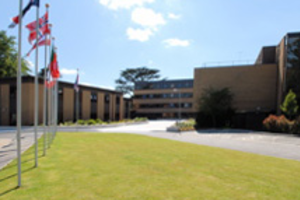
Le Centre européen pour les prévisions météorologiques à moyen terme est une organisation intergouvernementale soutenue par 22 pays européens et 12 autres pays associés ou en voie de devenir membres. Le Centre fut créé à la suite d'une convention signée en 1975. Il est situé en Grande-Bretagne, à Reading, à l'ouest de Londres, dans la vallée de la Tamise.